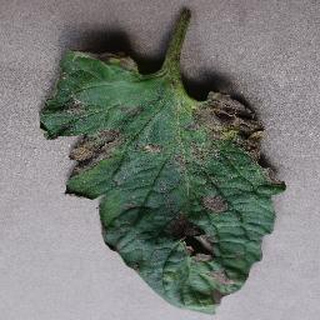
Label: tomato_early_blight